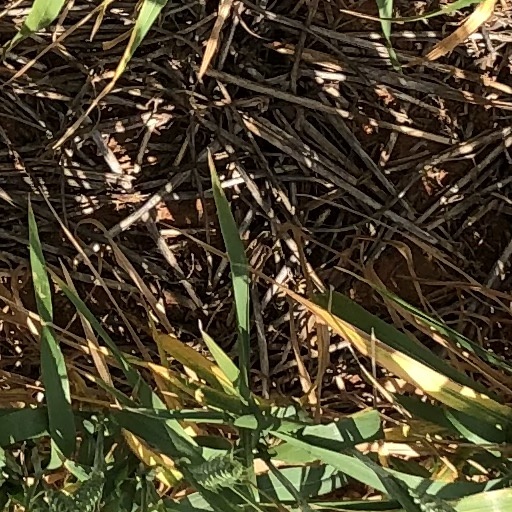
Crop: wheat